Fokker F.29

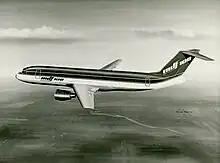
The proposed McDonnell-Douglas Fokker MDF.100

Fokker found it difficult to attract industrial partners or to interest airlines into ordering the F.29. It eventually found a partner in McDonnell-Douglas. The American company already had plans to design a new model, the 180-seat DC-XX. Together the two parties came up with the MDF.100, a mix of the F.29 and the DC-XX.